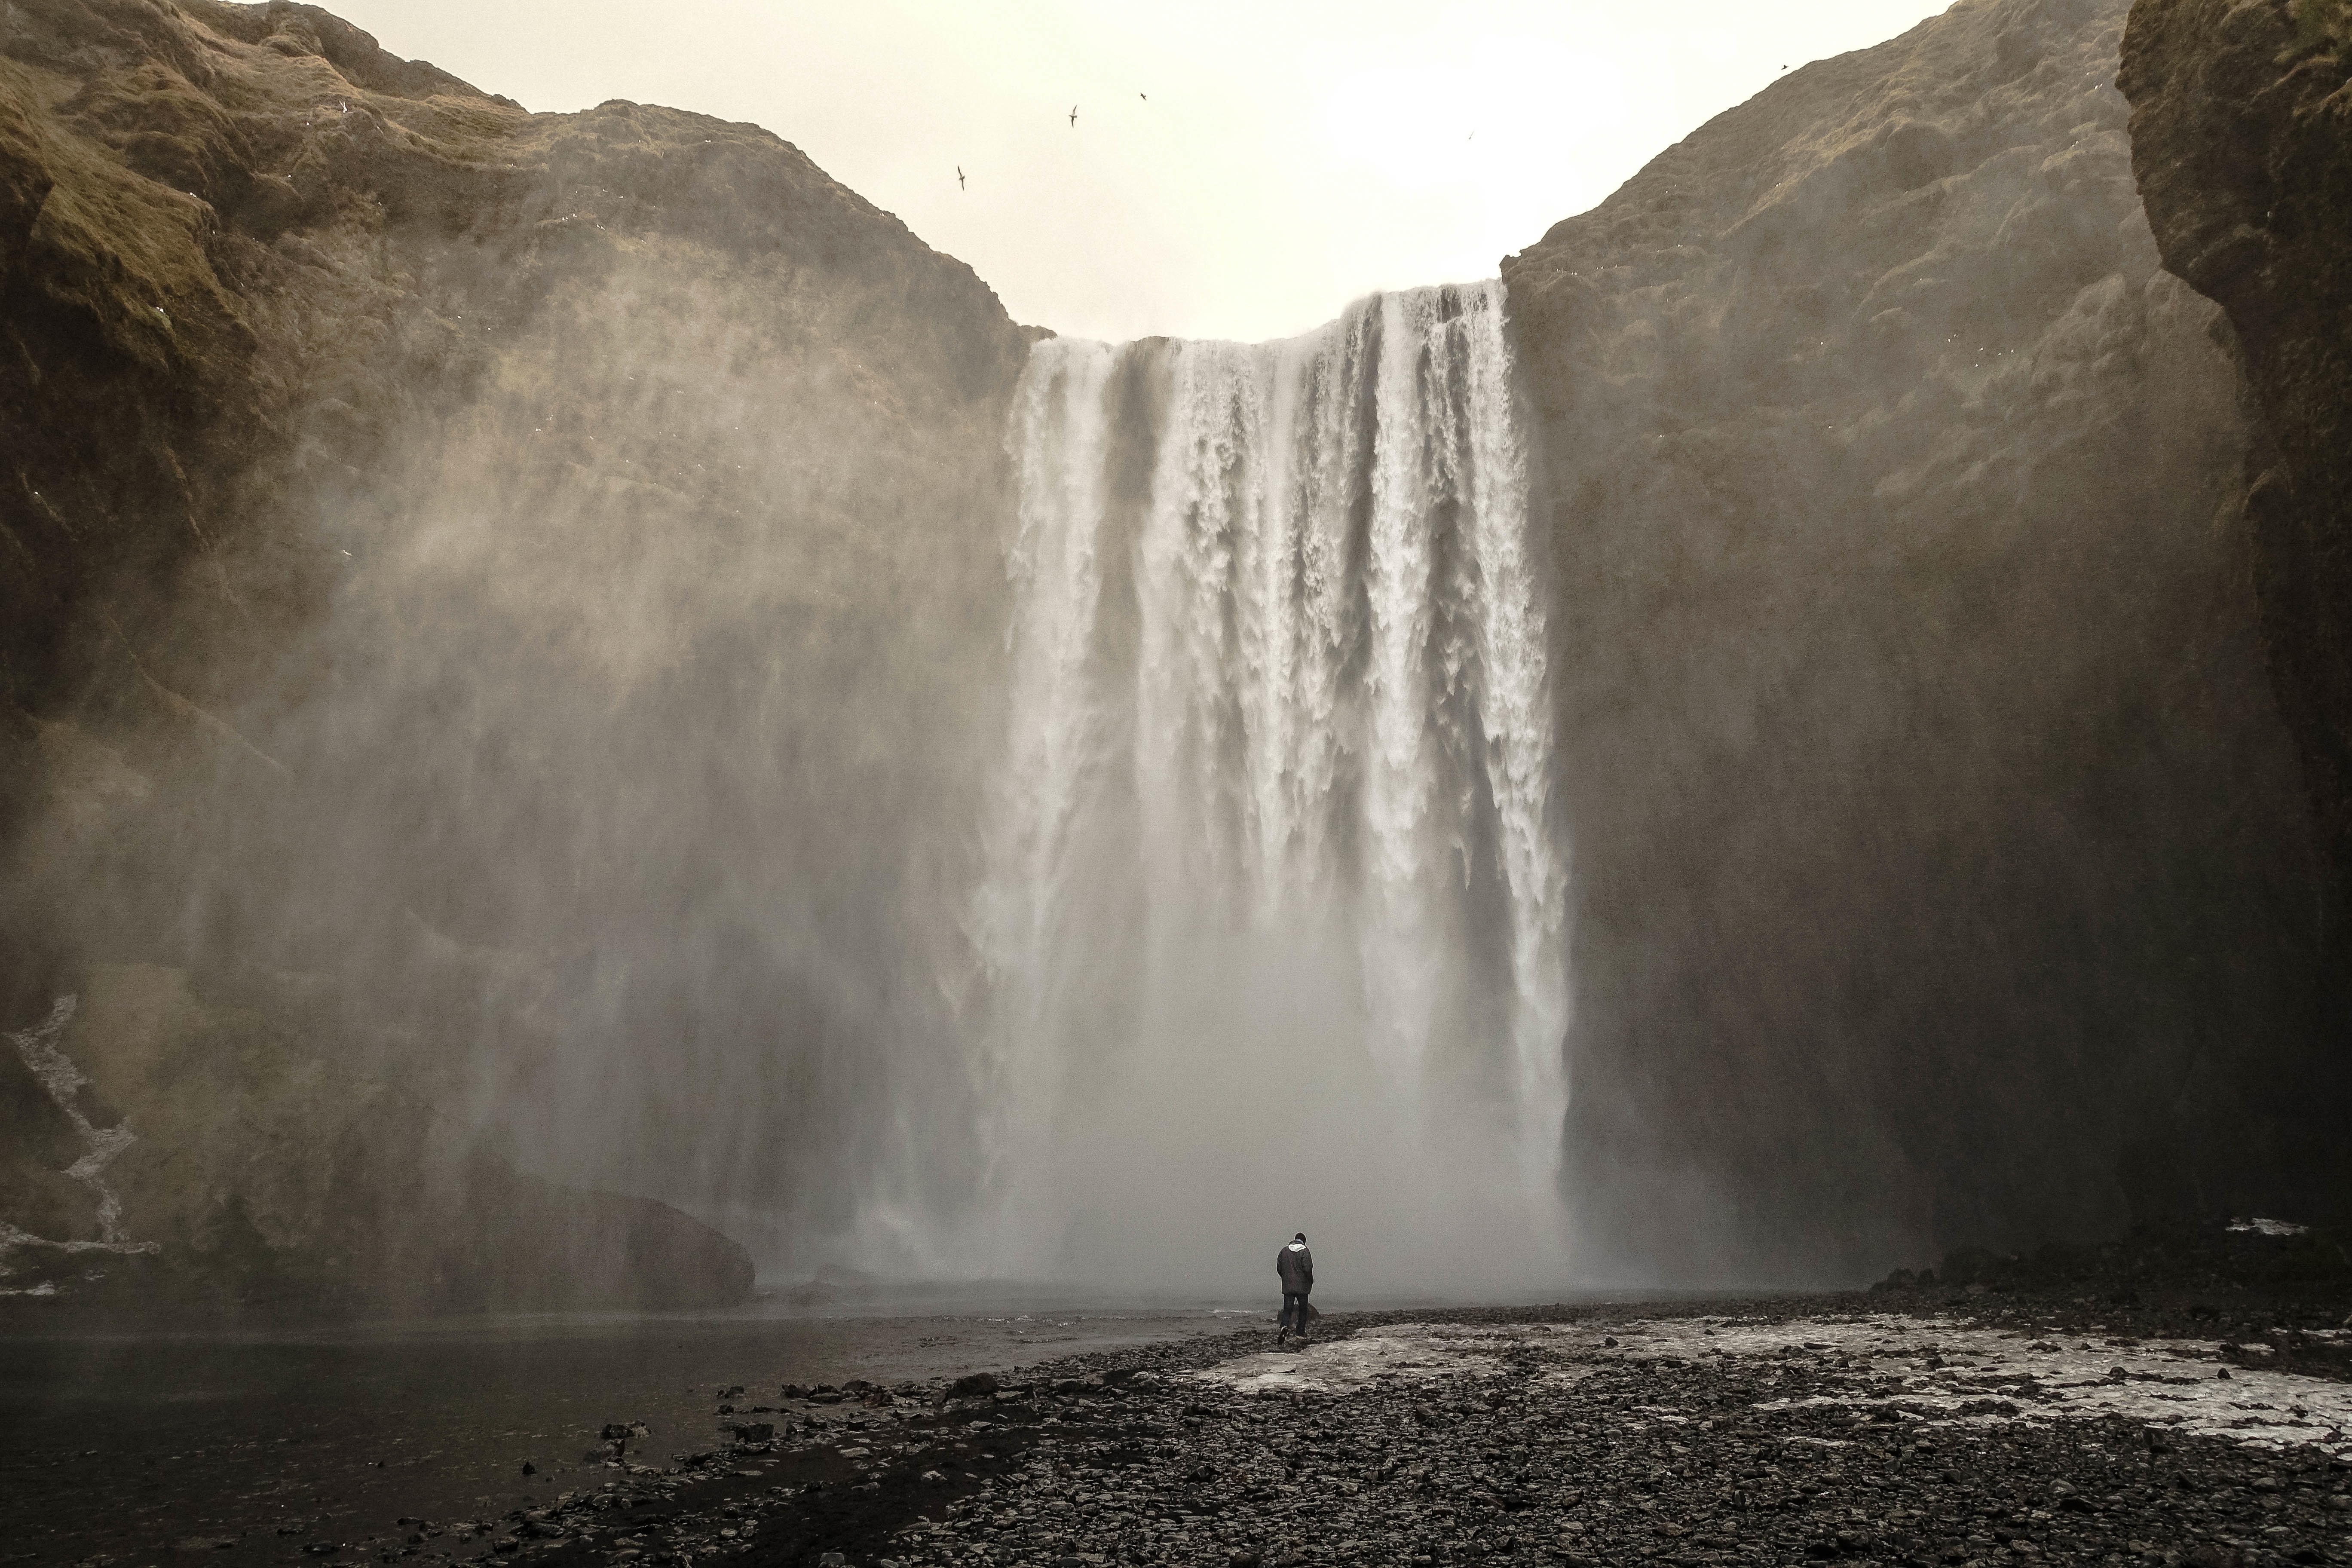
water, rock, waterfall, mist, body of water, water feature, atmospheric phenomenon